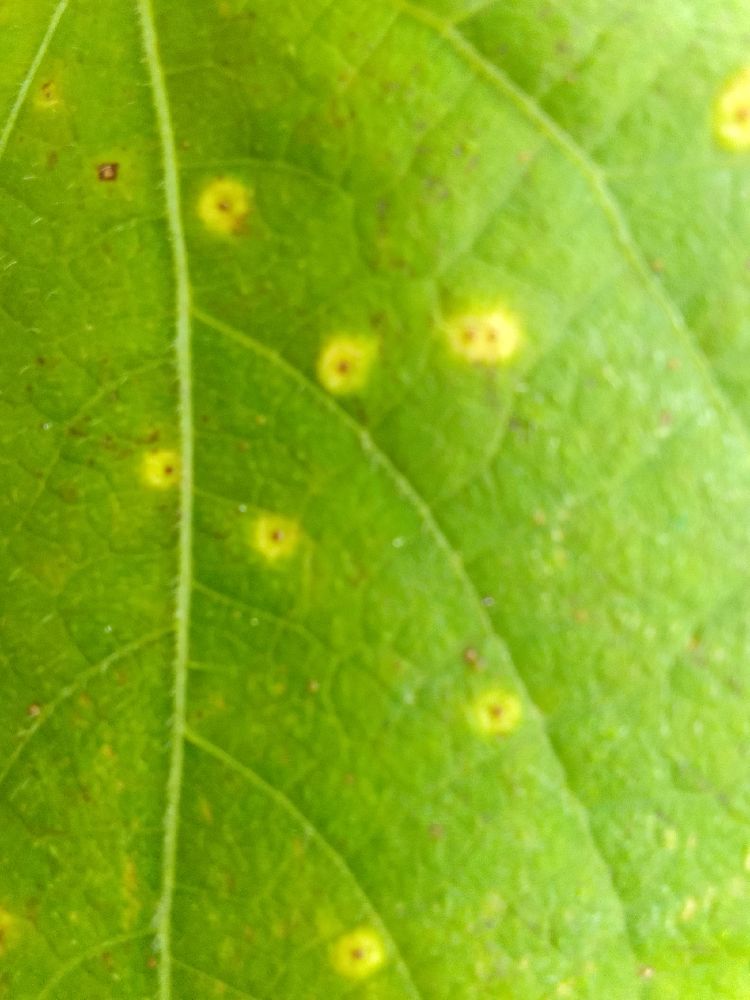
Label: rust